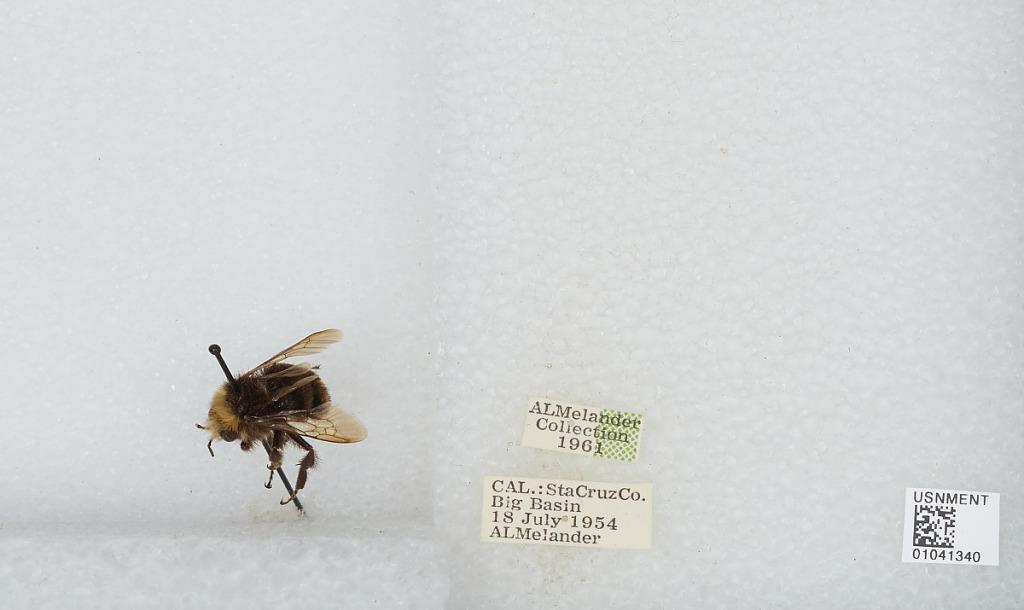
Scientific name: Bombus sp.
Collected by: A. Melander
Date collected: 1954-7-18
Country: United States
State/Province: California
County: Santa Cruz
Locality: Big Basin
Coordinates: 37.1675, -122.222